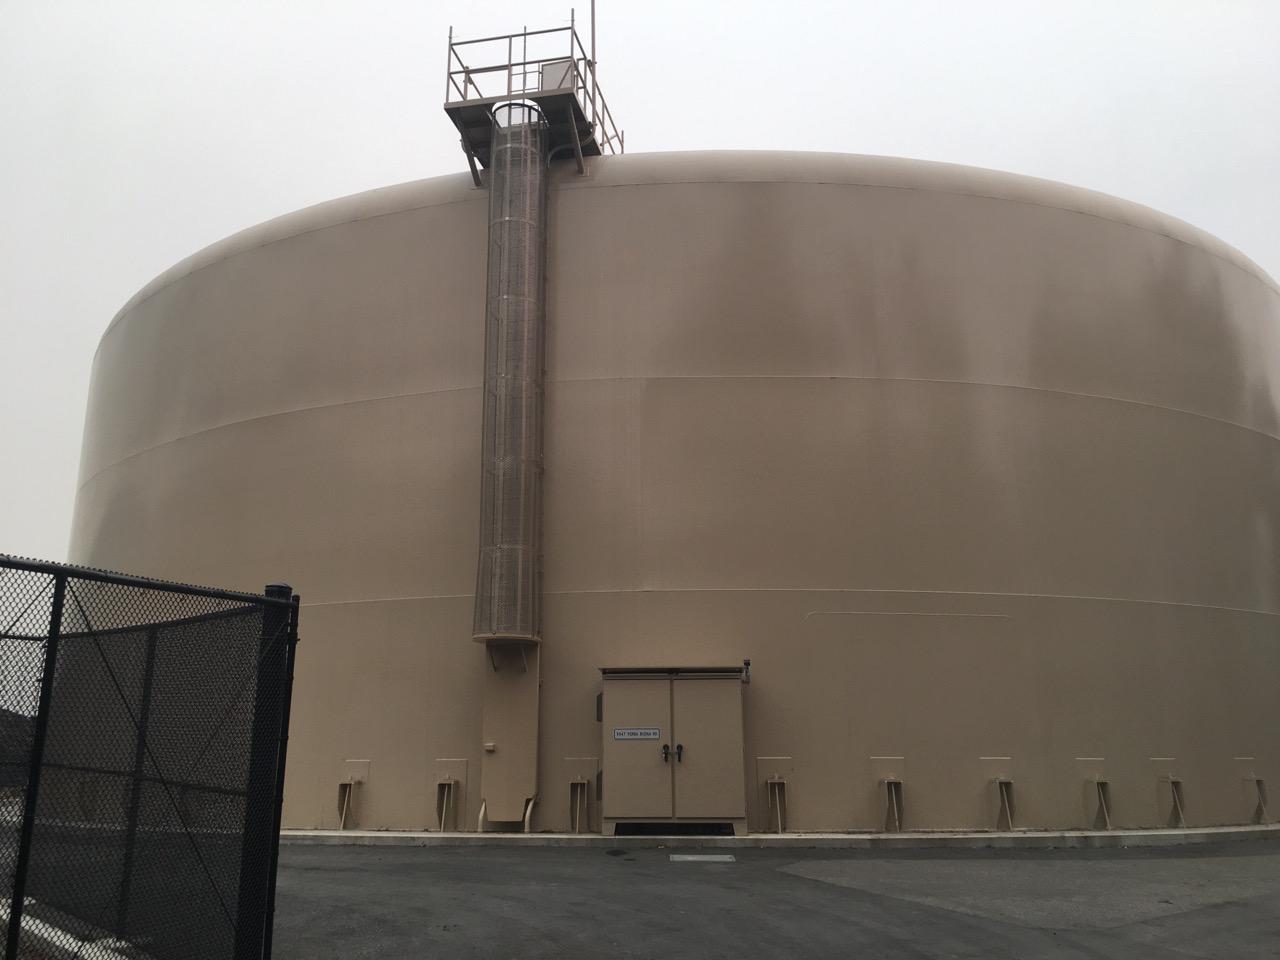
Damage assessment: no_damage